Laoag

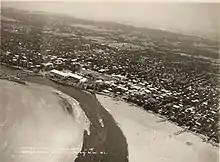
Aerial view of Laoag, 21 July 1923 11:06 am

Long before the coming of the Spaniards, there already existed an extensive region consisting of the present provinces of Ilocos Norte, Ilocos Sur, Abra, and La Union renowned for its gold mines. Merchants from Japan and China would often visit the area to trade gold with beads, ceramics, and silk. The Austronesian inhabitants of the region called their place "samtoy", from "sao mi itoy", which literally meant "this is our language."